Canada men's national soccer team

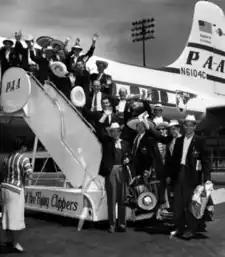
Canadian soccer team in Mexico City on July 5, 1957

Following the lead of British soccer associations, Canada withdrew from FIFA in 1928 over a dispute regarding broken time payments to amateur players. They rejoined the confederation in 1946 and took part in World Cup qualifying in the North American Football Confederation (NAFC) (a precursor to CONCACAF) for the first time in 1957, the first time they had played as a national team in 30 years. Under the guidance of head coach Don Petrie, Canada defeated the United States in Toronto 5–1 in their opening game, but lost two games in Mexico (failing to play a home game due to financial reasons) 0–2 and 0–3 before defeating the U.S. 3–2 in St. Louis. Mexico advanced as group winners, meaning that Canada missed out on the World Cup in Sweden.